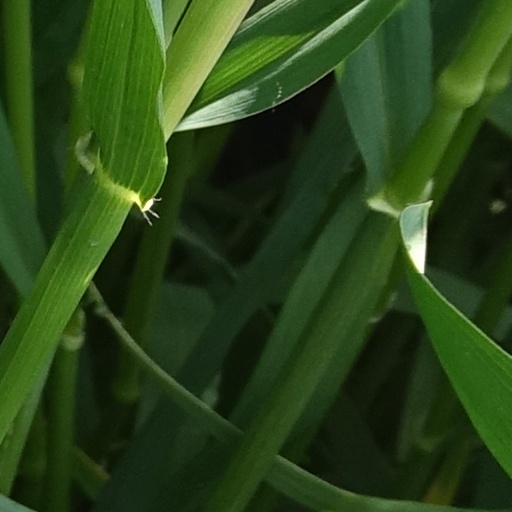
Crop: wheat